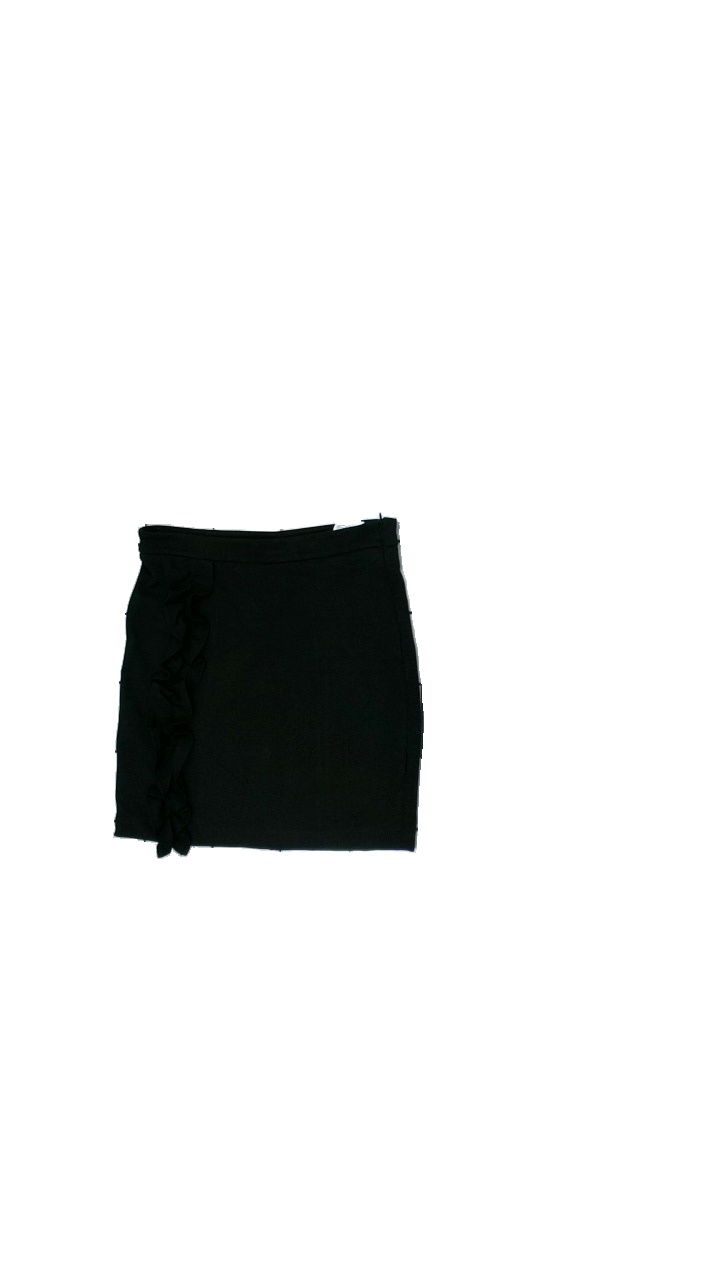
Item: Skirt (Ladies)
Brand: Saint Tropez
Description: Black skirt with frills
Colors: Black
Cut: Tight, Cropped
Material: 100% viscose
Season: All
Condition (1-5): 4
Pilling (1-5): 5
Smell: Minor
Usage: Reuse
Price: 50-100